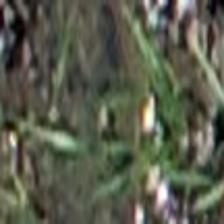
Label: clustered